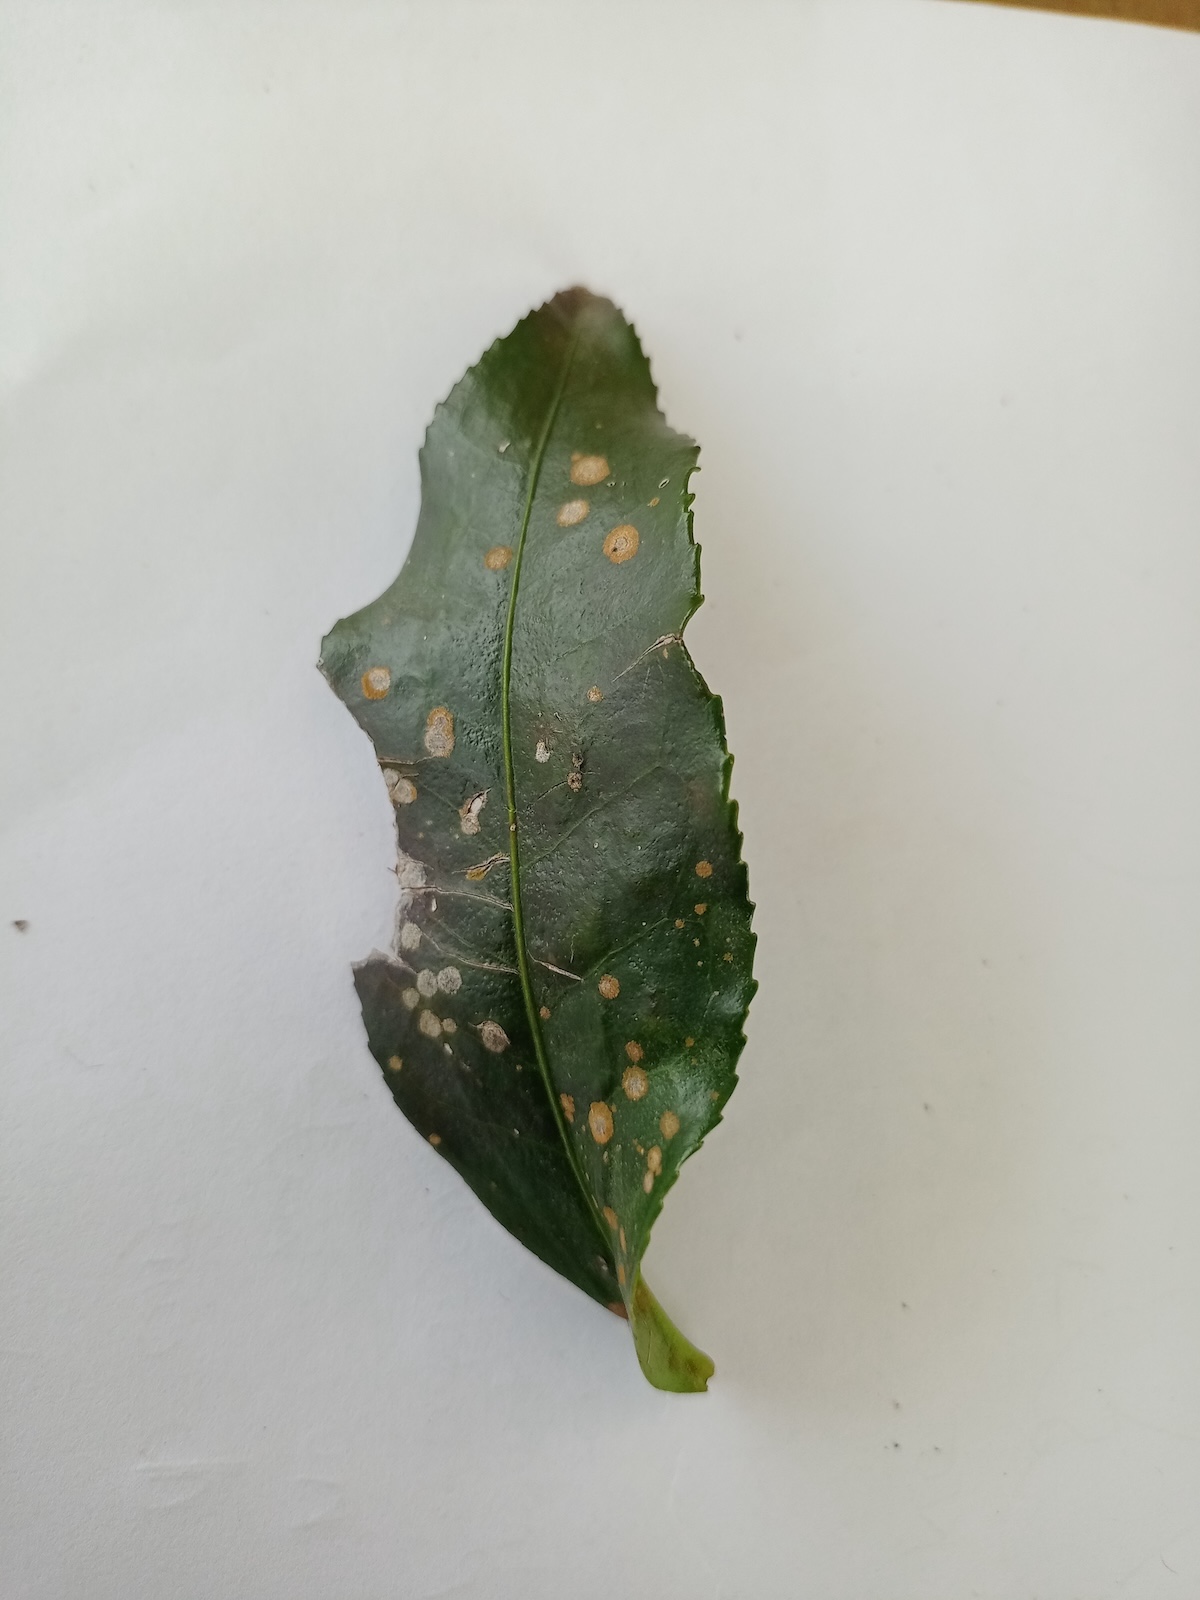
Label: Tea algal leaf spot